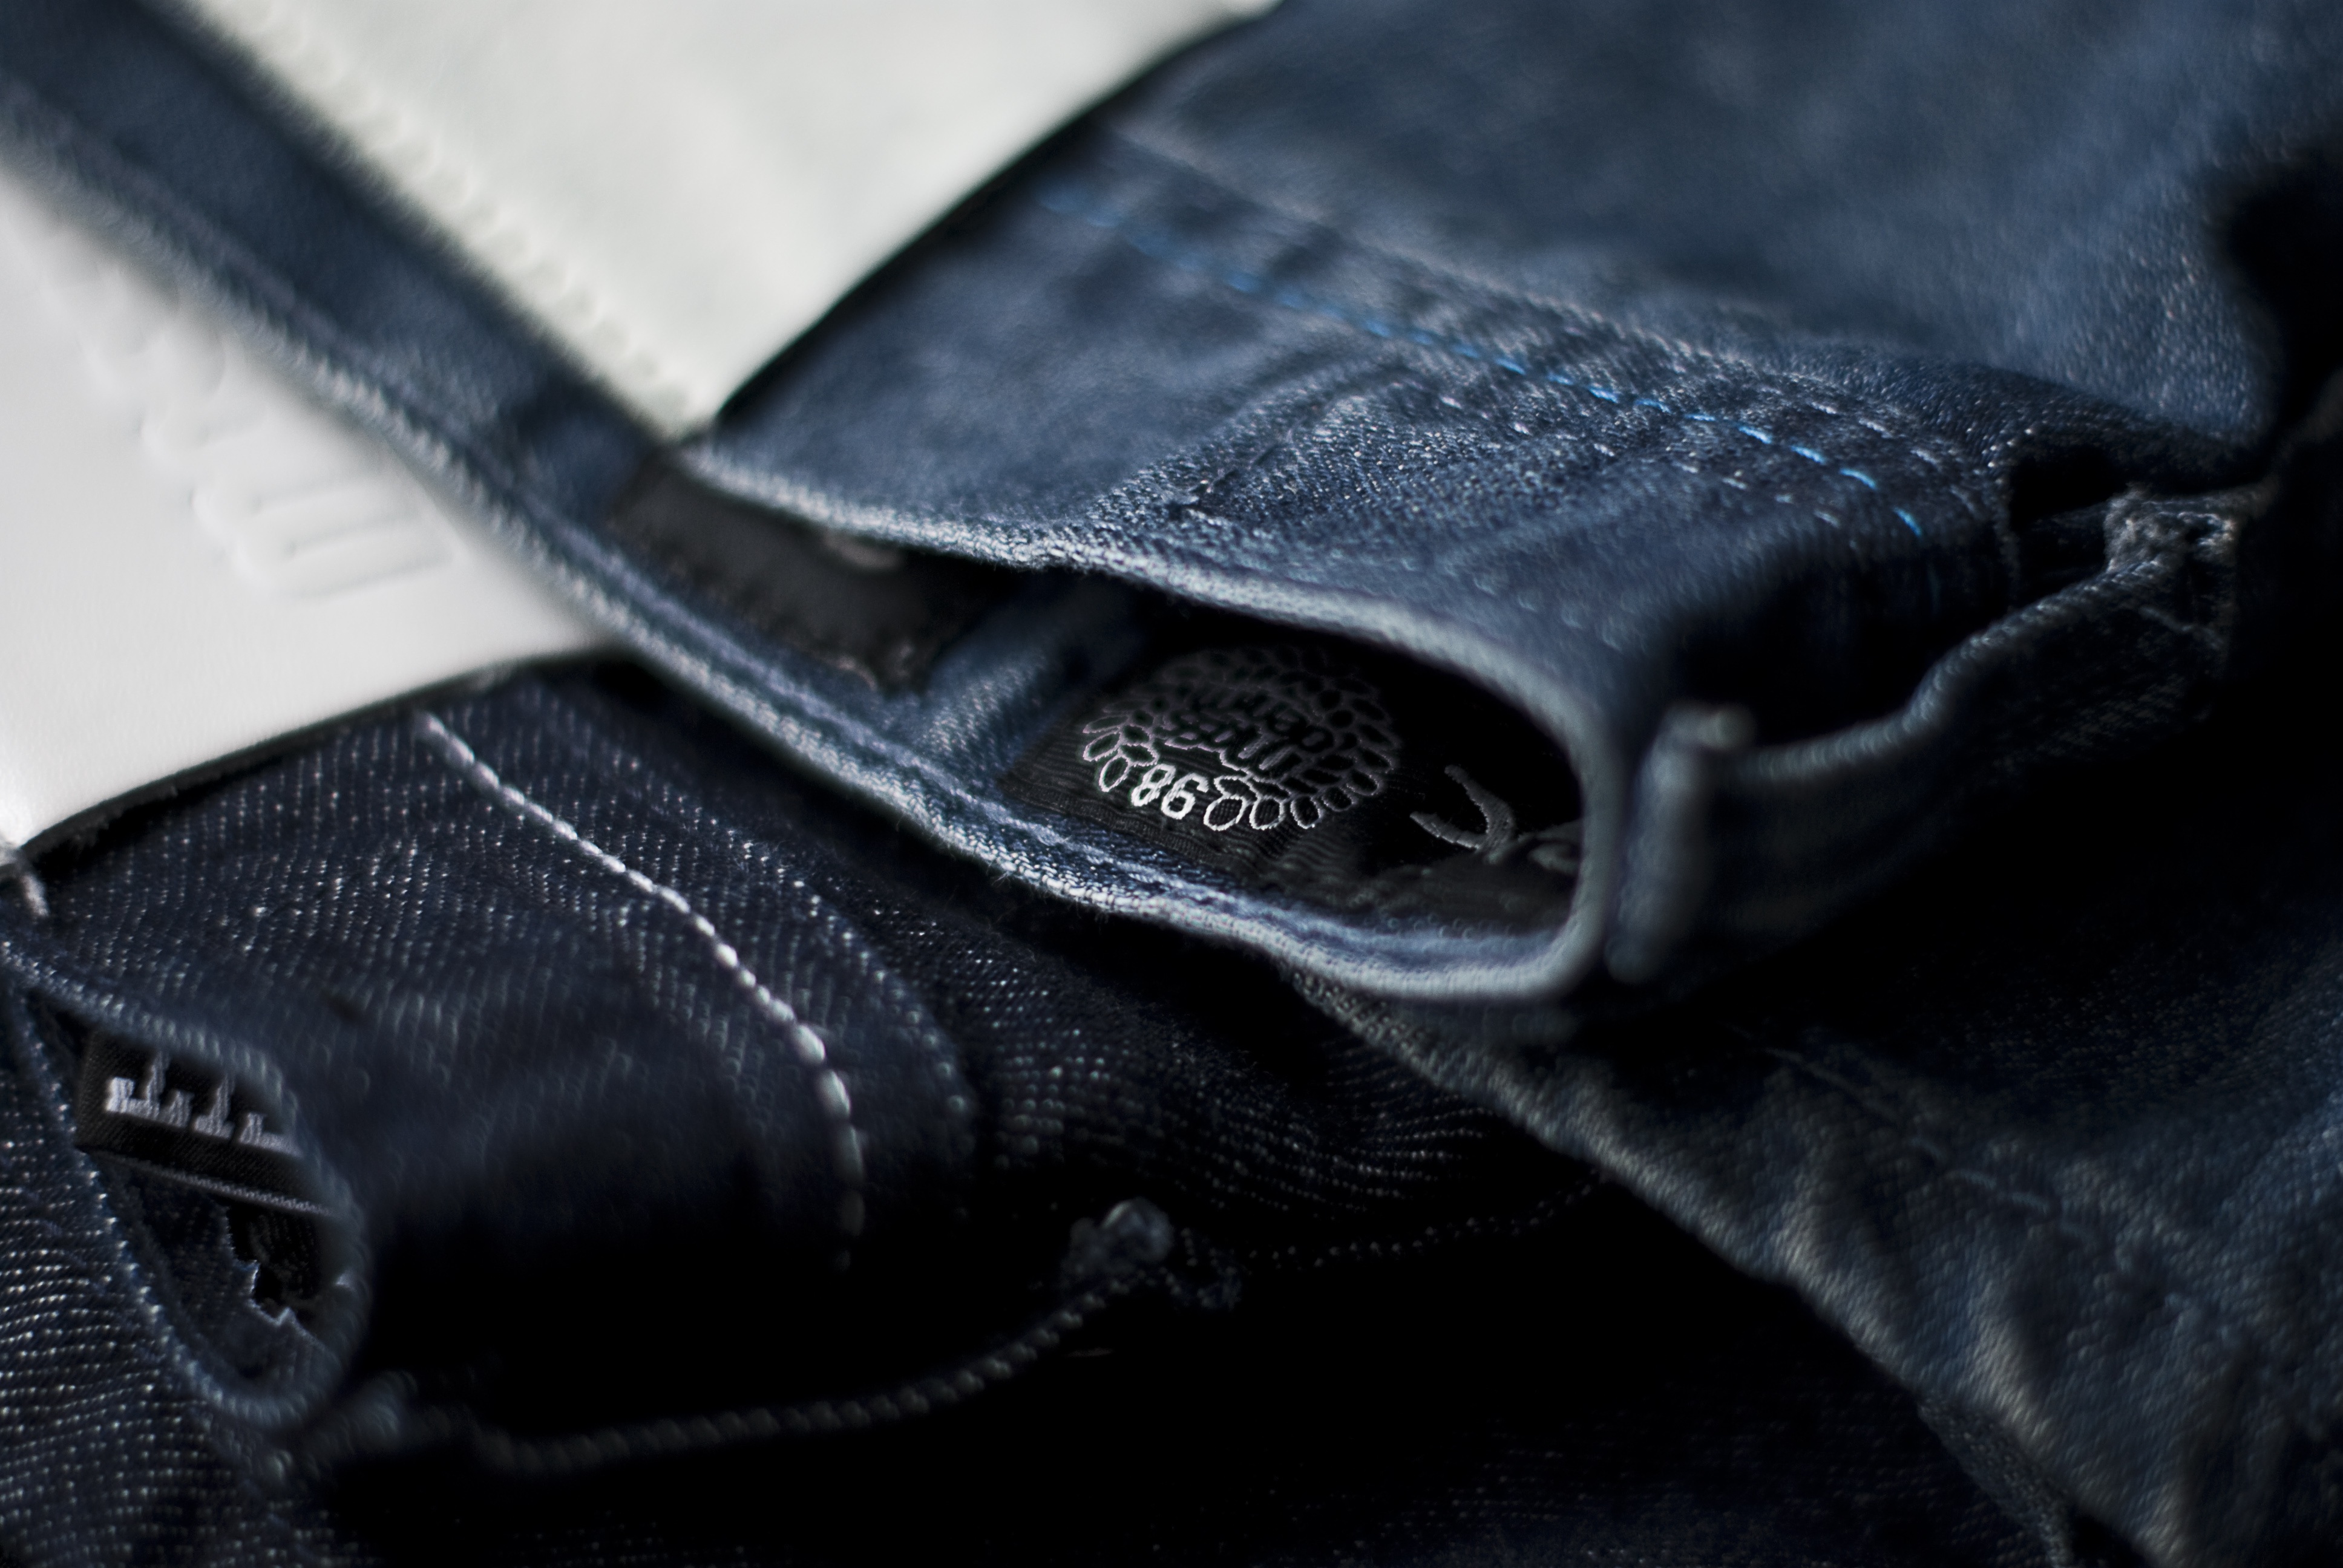
hand, glove, leather, texture, jeans, bag, fashion, blue, clothing, black, cloth, arm, jacket, material, denim, handbag, garment, fabric, label, brand, trousers, pants, textile, design, apparel, footwear, style, cotton, clothes, casual, zipper, wear, trendy, fashion accessory